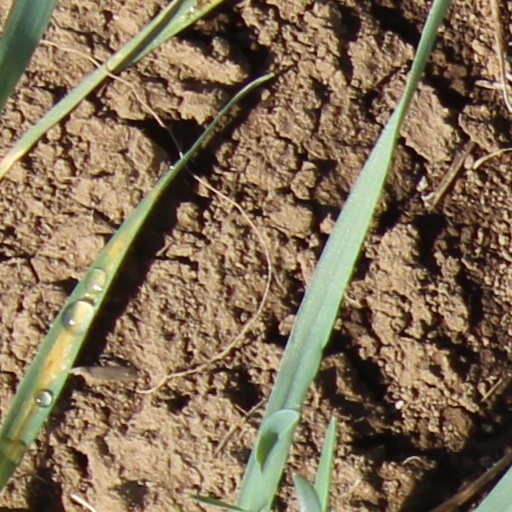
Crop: wheat